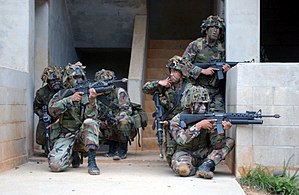
Bykamp
Amerikanske marinesoldater træner bykamp
Bykamp er moderne krigsførelse i bebyggede områder. Som tommelfingeregel kan man sige at kamp om byer før det 20. århundrede bedre kan betegnes som belejring end som bykamp.